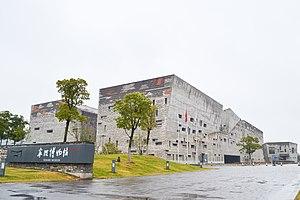
Le musée de Ningbo ou musée historique de Ningbo est un musée dans la ville Ningbo dans la province du Zhejiang, en Chine. Il est situé dans le district de Yinzhou et a été ouvert le 5 décembre 2008. Le musée se concentre sur l'histoire de Ningbo, ses coutumes et traditions.
Wang Shu né en 1963 à Ürümqi, Chine du Nord-Ouest, est un architecte chinois contemporain. Avec sa femme Lu Wenyu ils ont fondé l'agence Amateur Architecture Studio en 1997. Ils appartiennent à un nouveau mouvement des agences d'architectures chinoises. Par opposition à ces maîtres d'œuvres qui n'hésitent pas à pratiquer le pastiche ou la réinterprétation des modèles occidentaux et à appliquer des modèles à très grande échelle quel que soit le contexte, cette tendance affirme une pratique inventive et critique de la profession d'architecte, une véritable attention au contexte spécifique de chaque projet. Son travail est salué en 2012 par le prix Pritzker, la distinction la plus prestigieuse pour un architecte vivant.
Ningbo est une ville portuaire située au nord-est de la province du Zhejiang en Chine. Elle a le statut de ville sous-provinciale. Situé au sud de la baie de Hangzhou, le port donne sur la mer de Chine orientale. La population atteint 7,6 millions d'habitants en 2010, dont 68,3 % vivent en ville. Ningbo est le centre économique de la province de Zhejiang et attire un nombre considérable de travailleurs migrants des autres provinces chinoises, principalement du Dongbei, du Sichuan et de l'Anhui.